Port Henry station

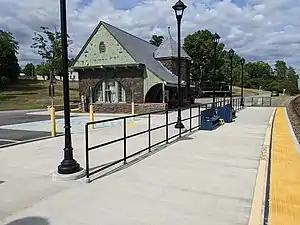
Map of the United States

Port Henry station is an Amtrak intercity train station in Port Henry, New York served by the "Adirondack". The station has one low-level side platform on the west side of the track.